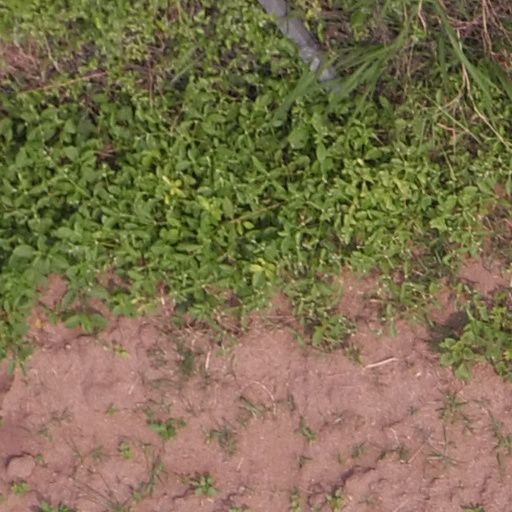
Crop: maize; corn